Tobermore

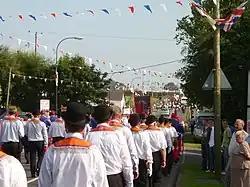
12 July Orange parade in Tobermore, 2005

In response, the Orange Hall on Main Street effectively became a barracks used by members of the Ulster Special Constabulary (USC). Sandbagged positions were set up in the centre of the village, with 17 men mobilized to form the local platoon.